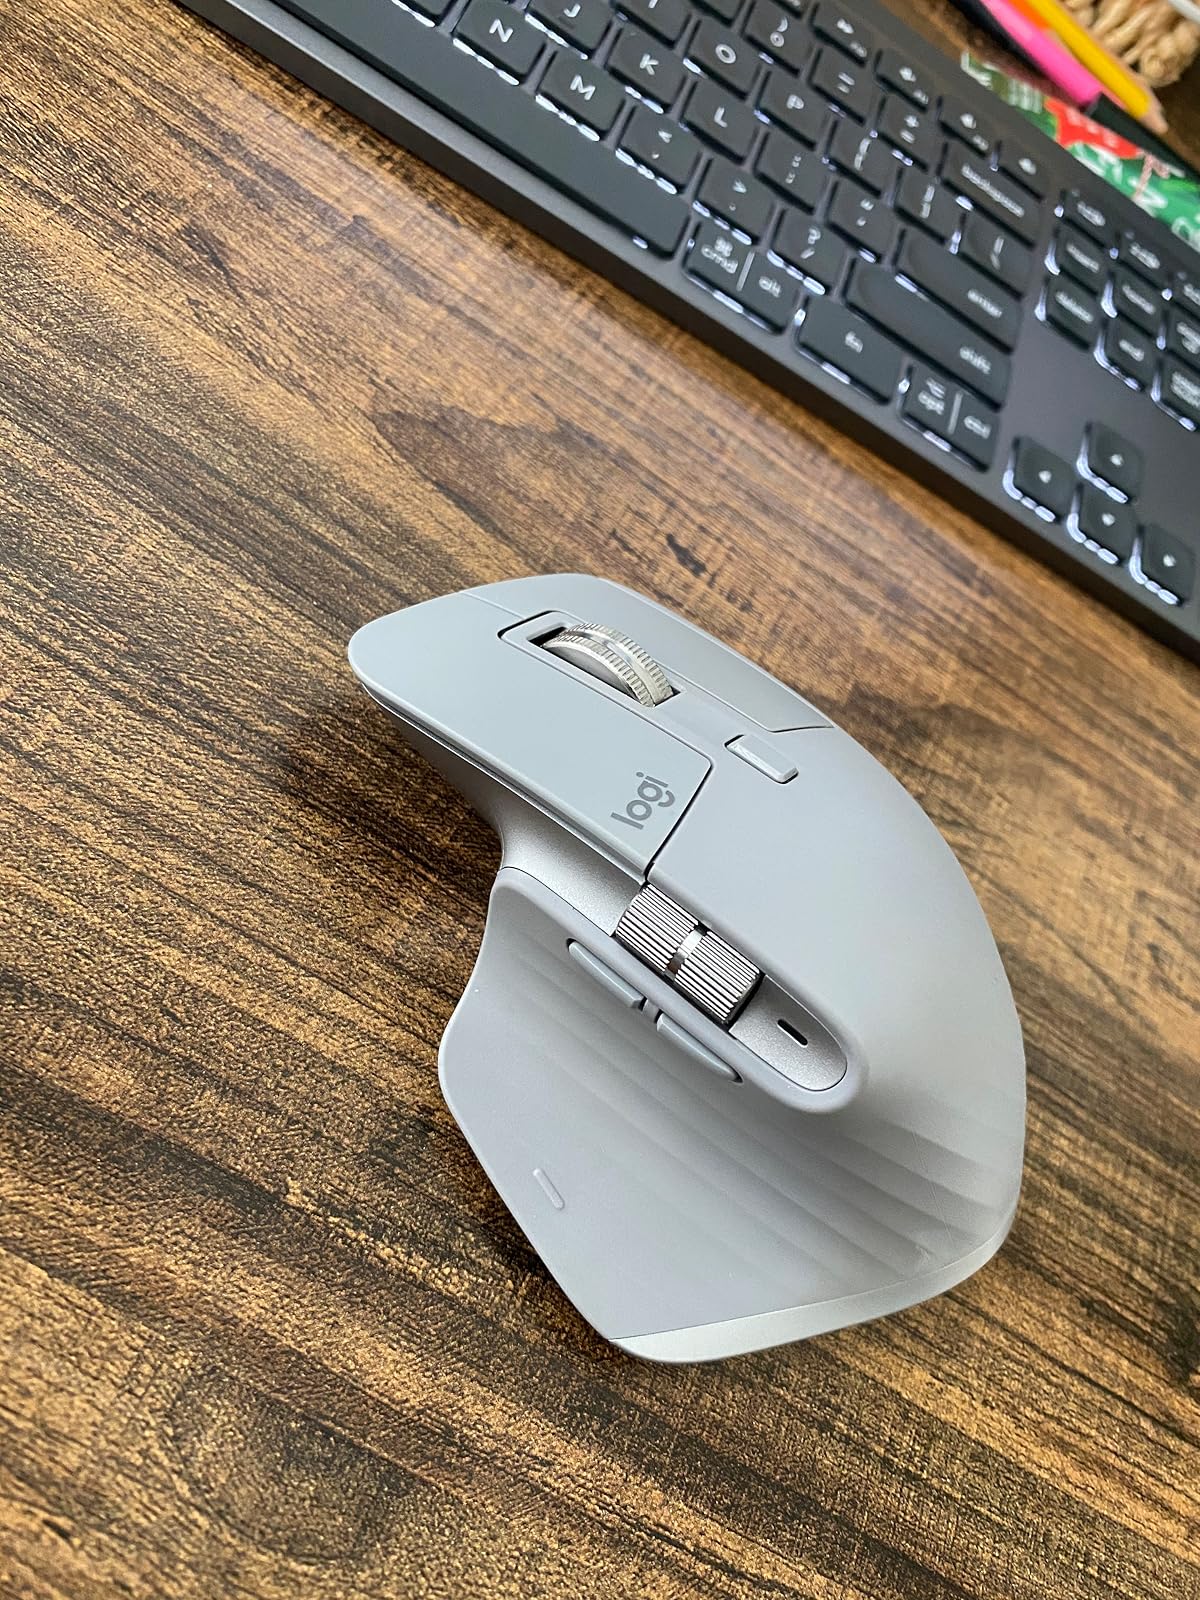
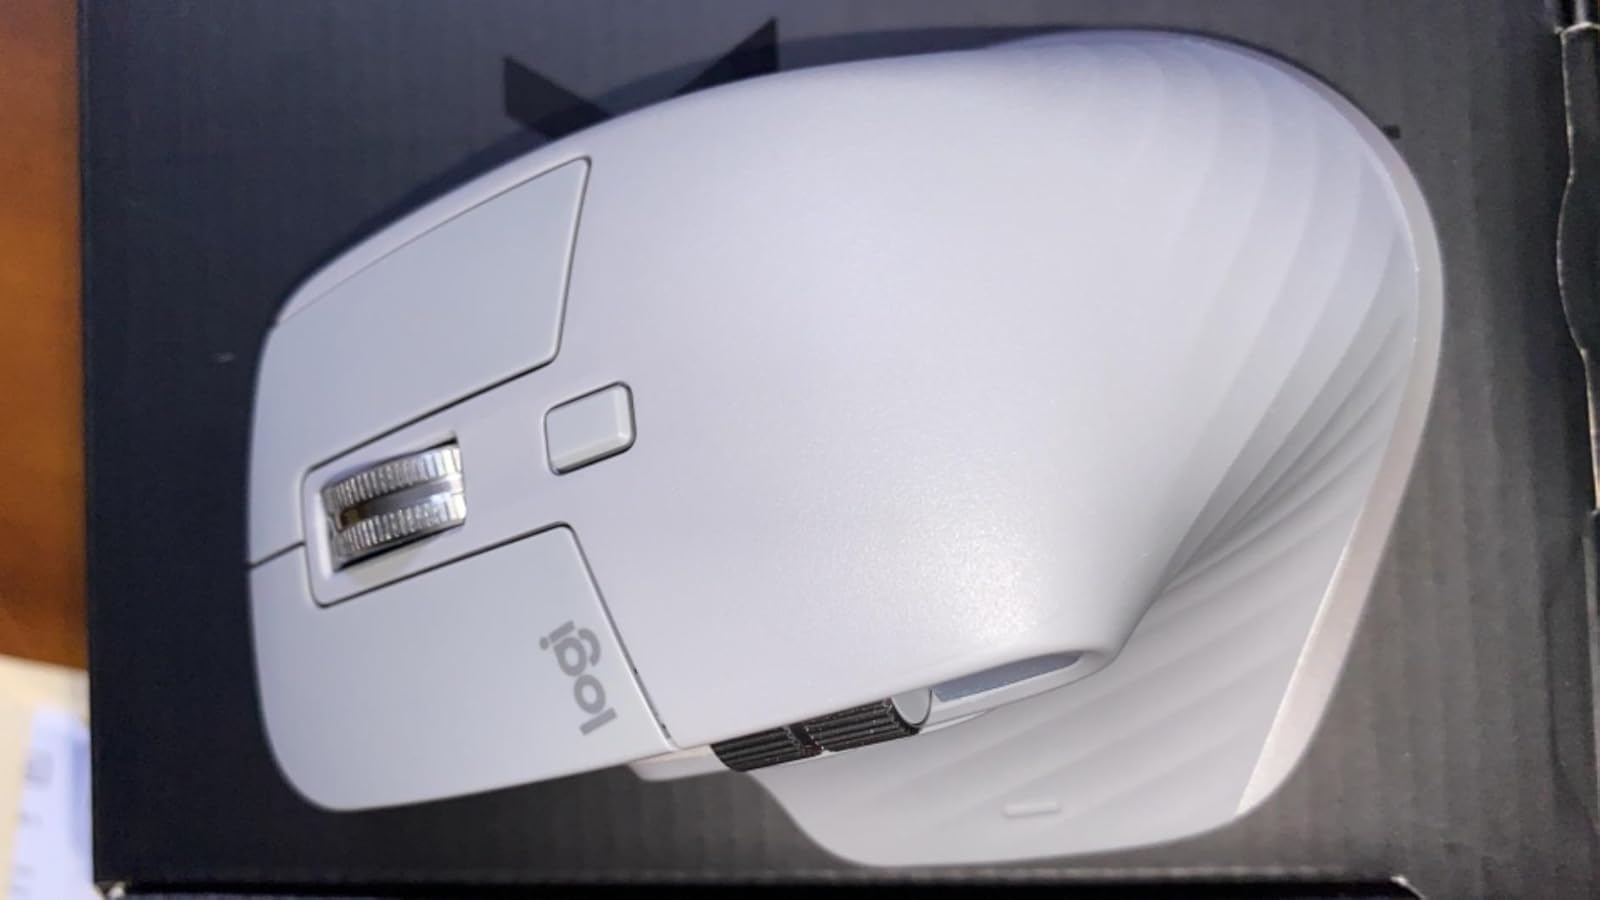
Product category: mouse
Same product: yes